Progressive Party of Working People

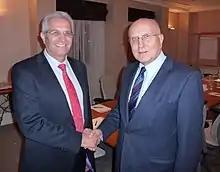
Greek Foreign Minister Stavros Dimas (to the right) and leader of AKEL Andros Kyprianou

About 1958, the Turkish Cypriot nationalist organization TMT started forcing Turkish Cypriots members of AKEL to leave. Editor of a workers' newspaper Fazıl Önder was killed and the head of the Turkish bureau of PEO (AKEL's trade union) Ahmet Sadi moved to the UK to save his life.